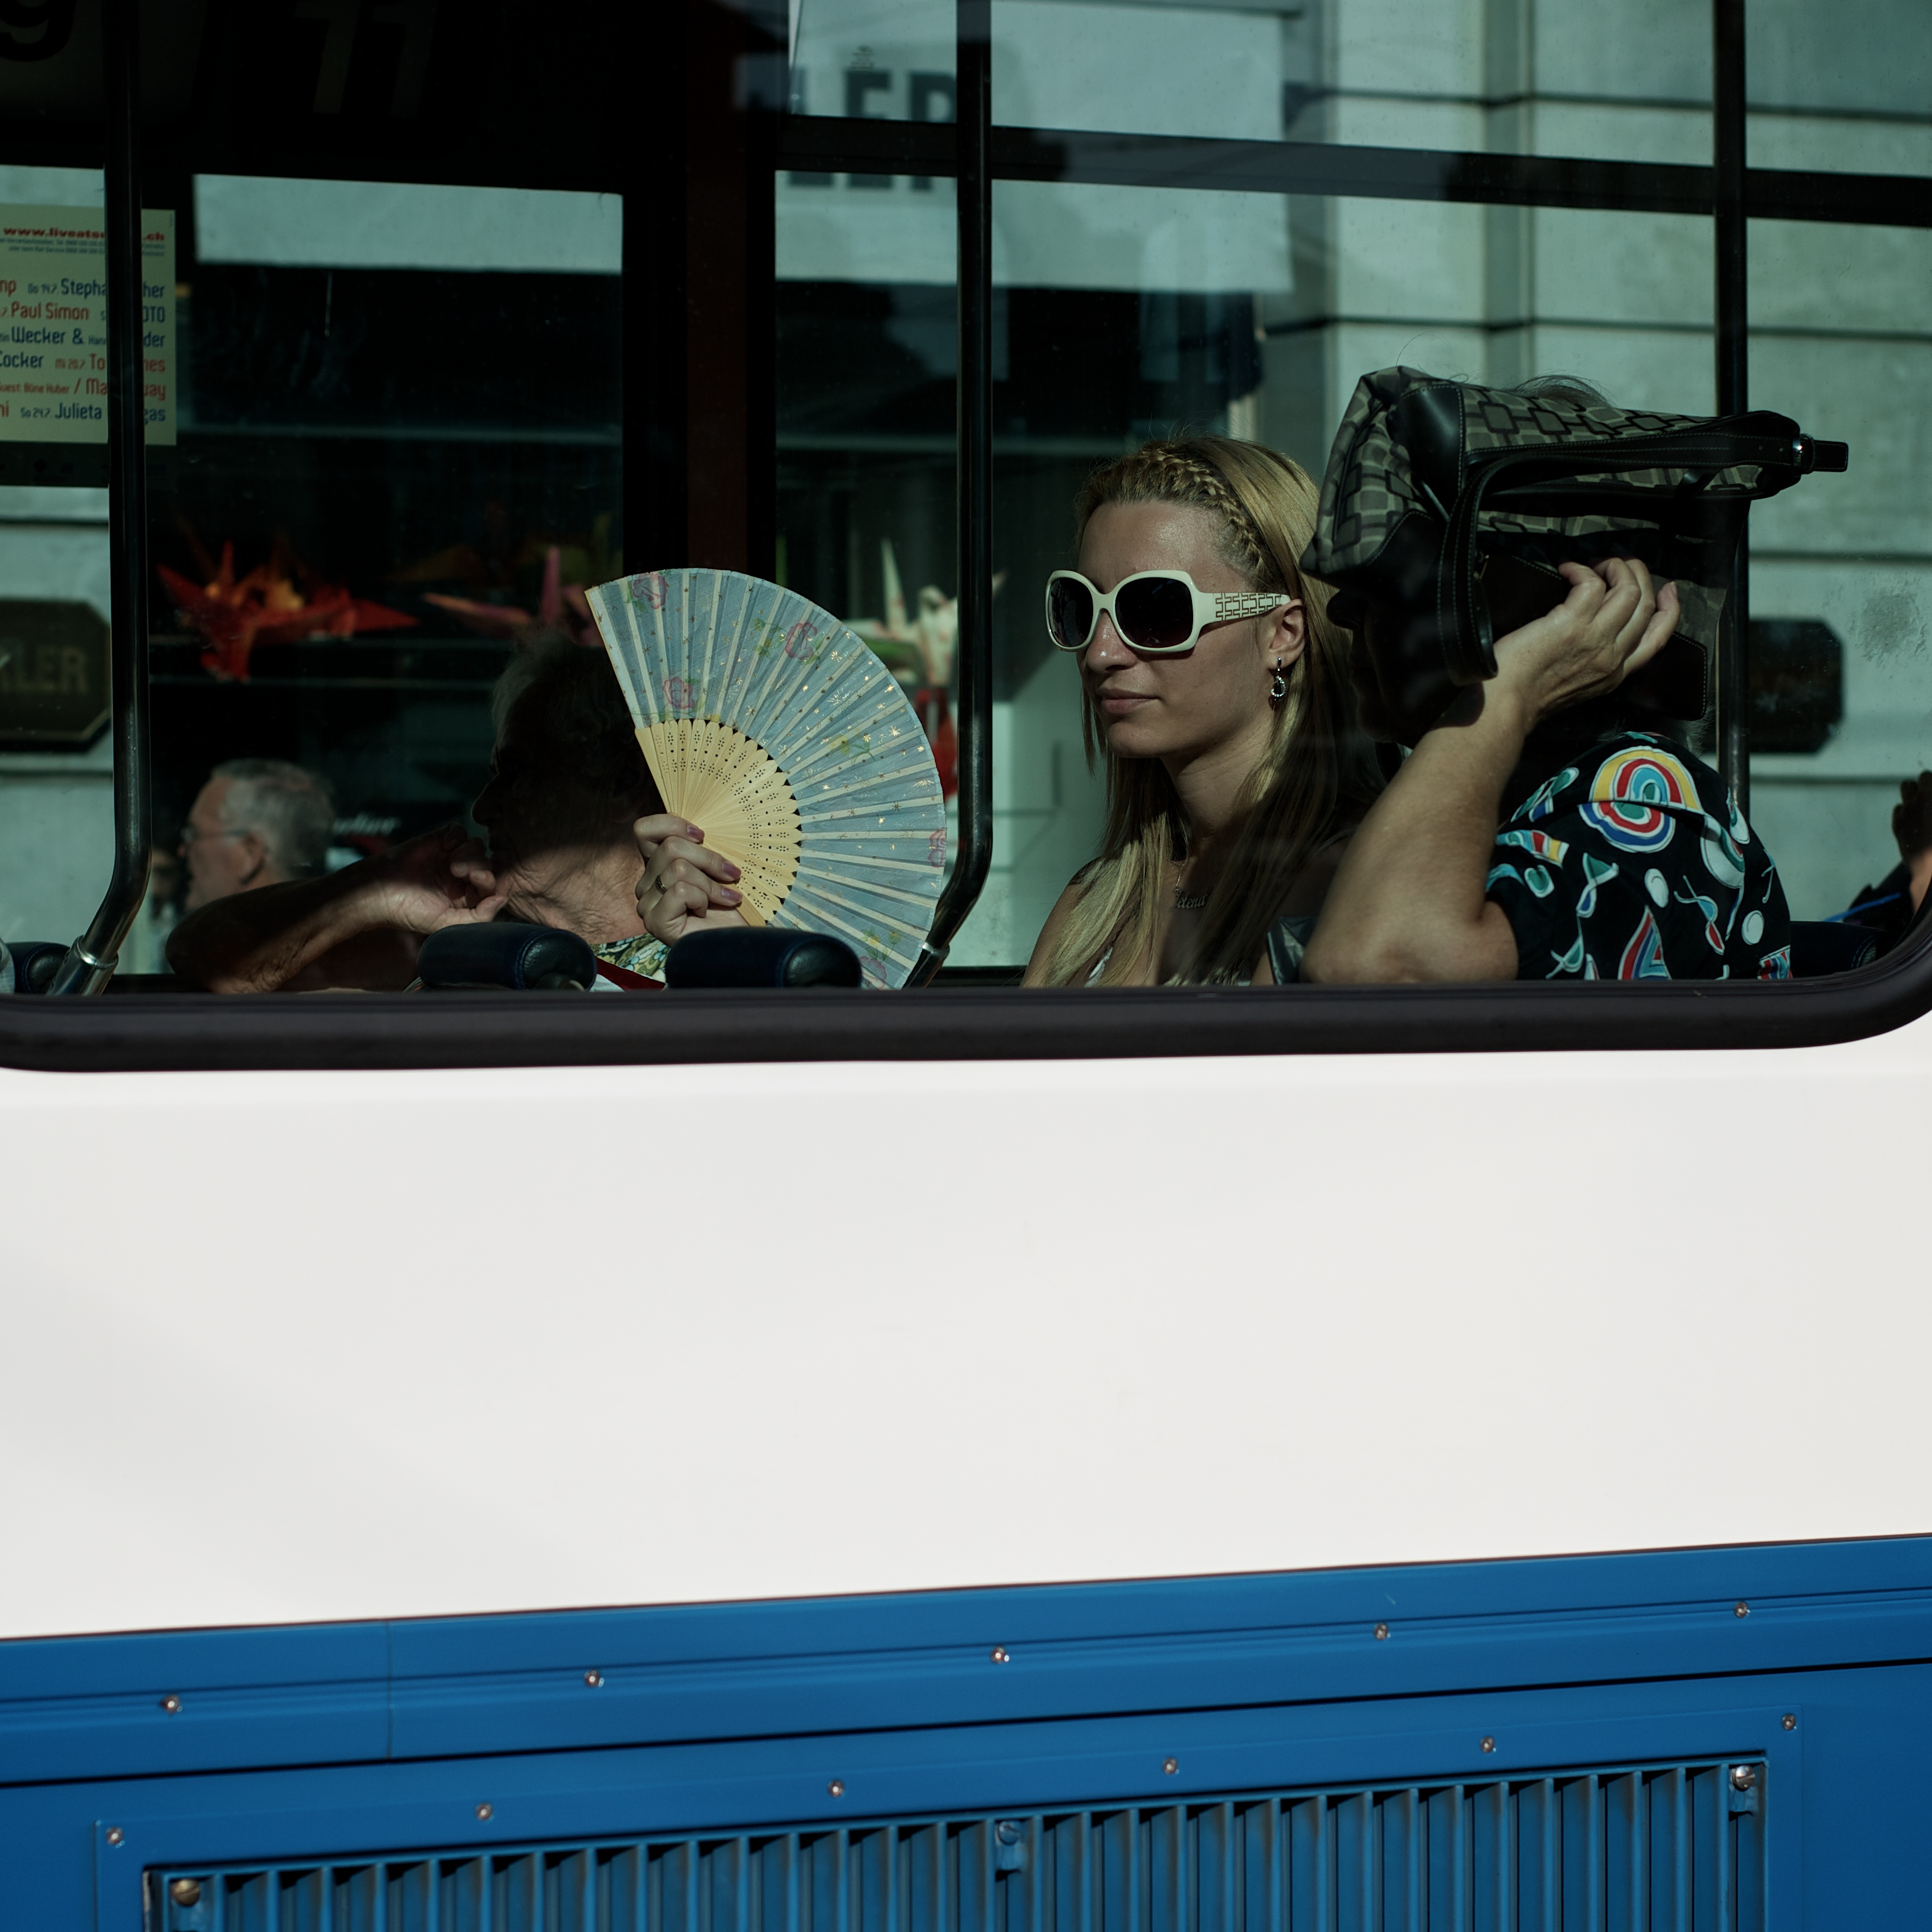
white, street, photography, window, ebook, color, training, blue, black, streetphotography, flickr, art, thomas, video, olympus, omd, fuji, leica, monochrom, leuthard, hcb, thomasleuthard, streettogs